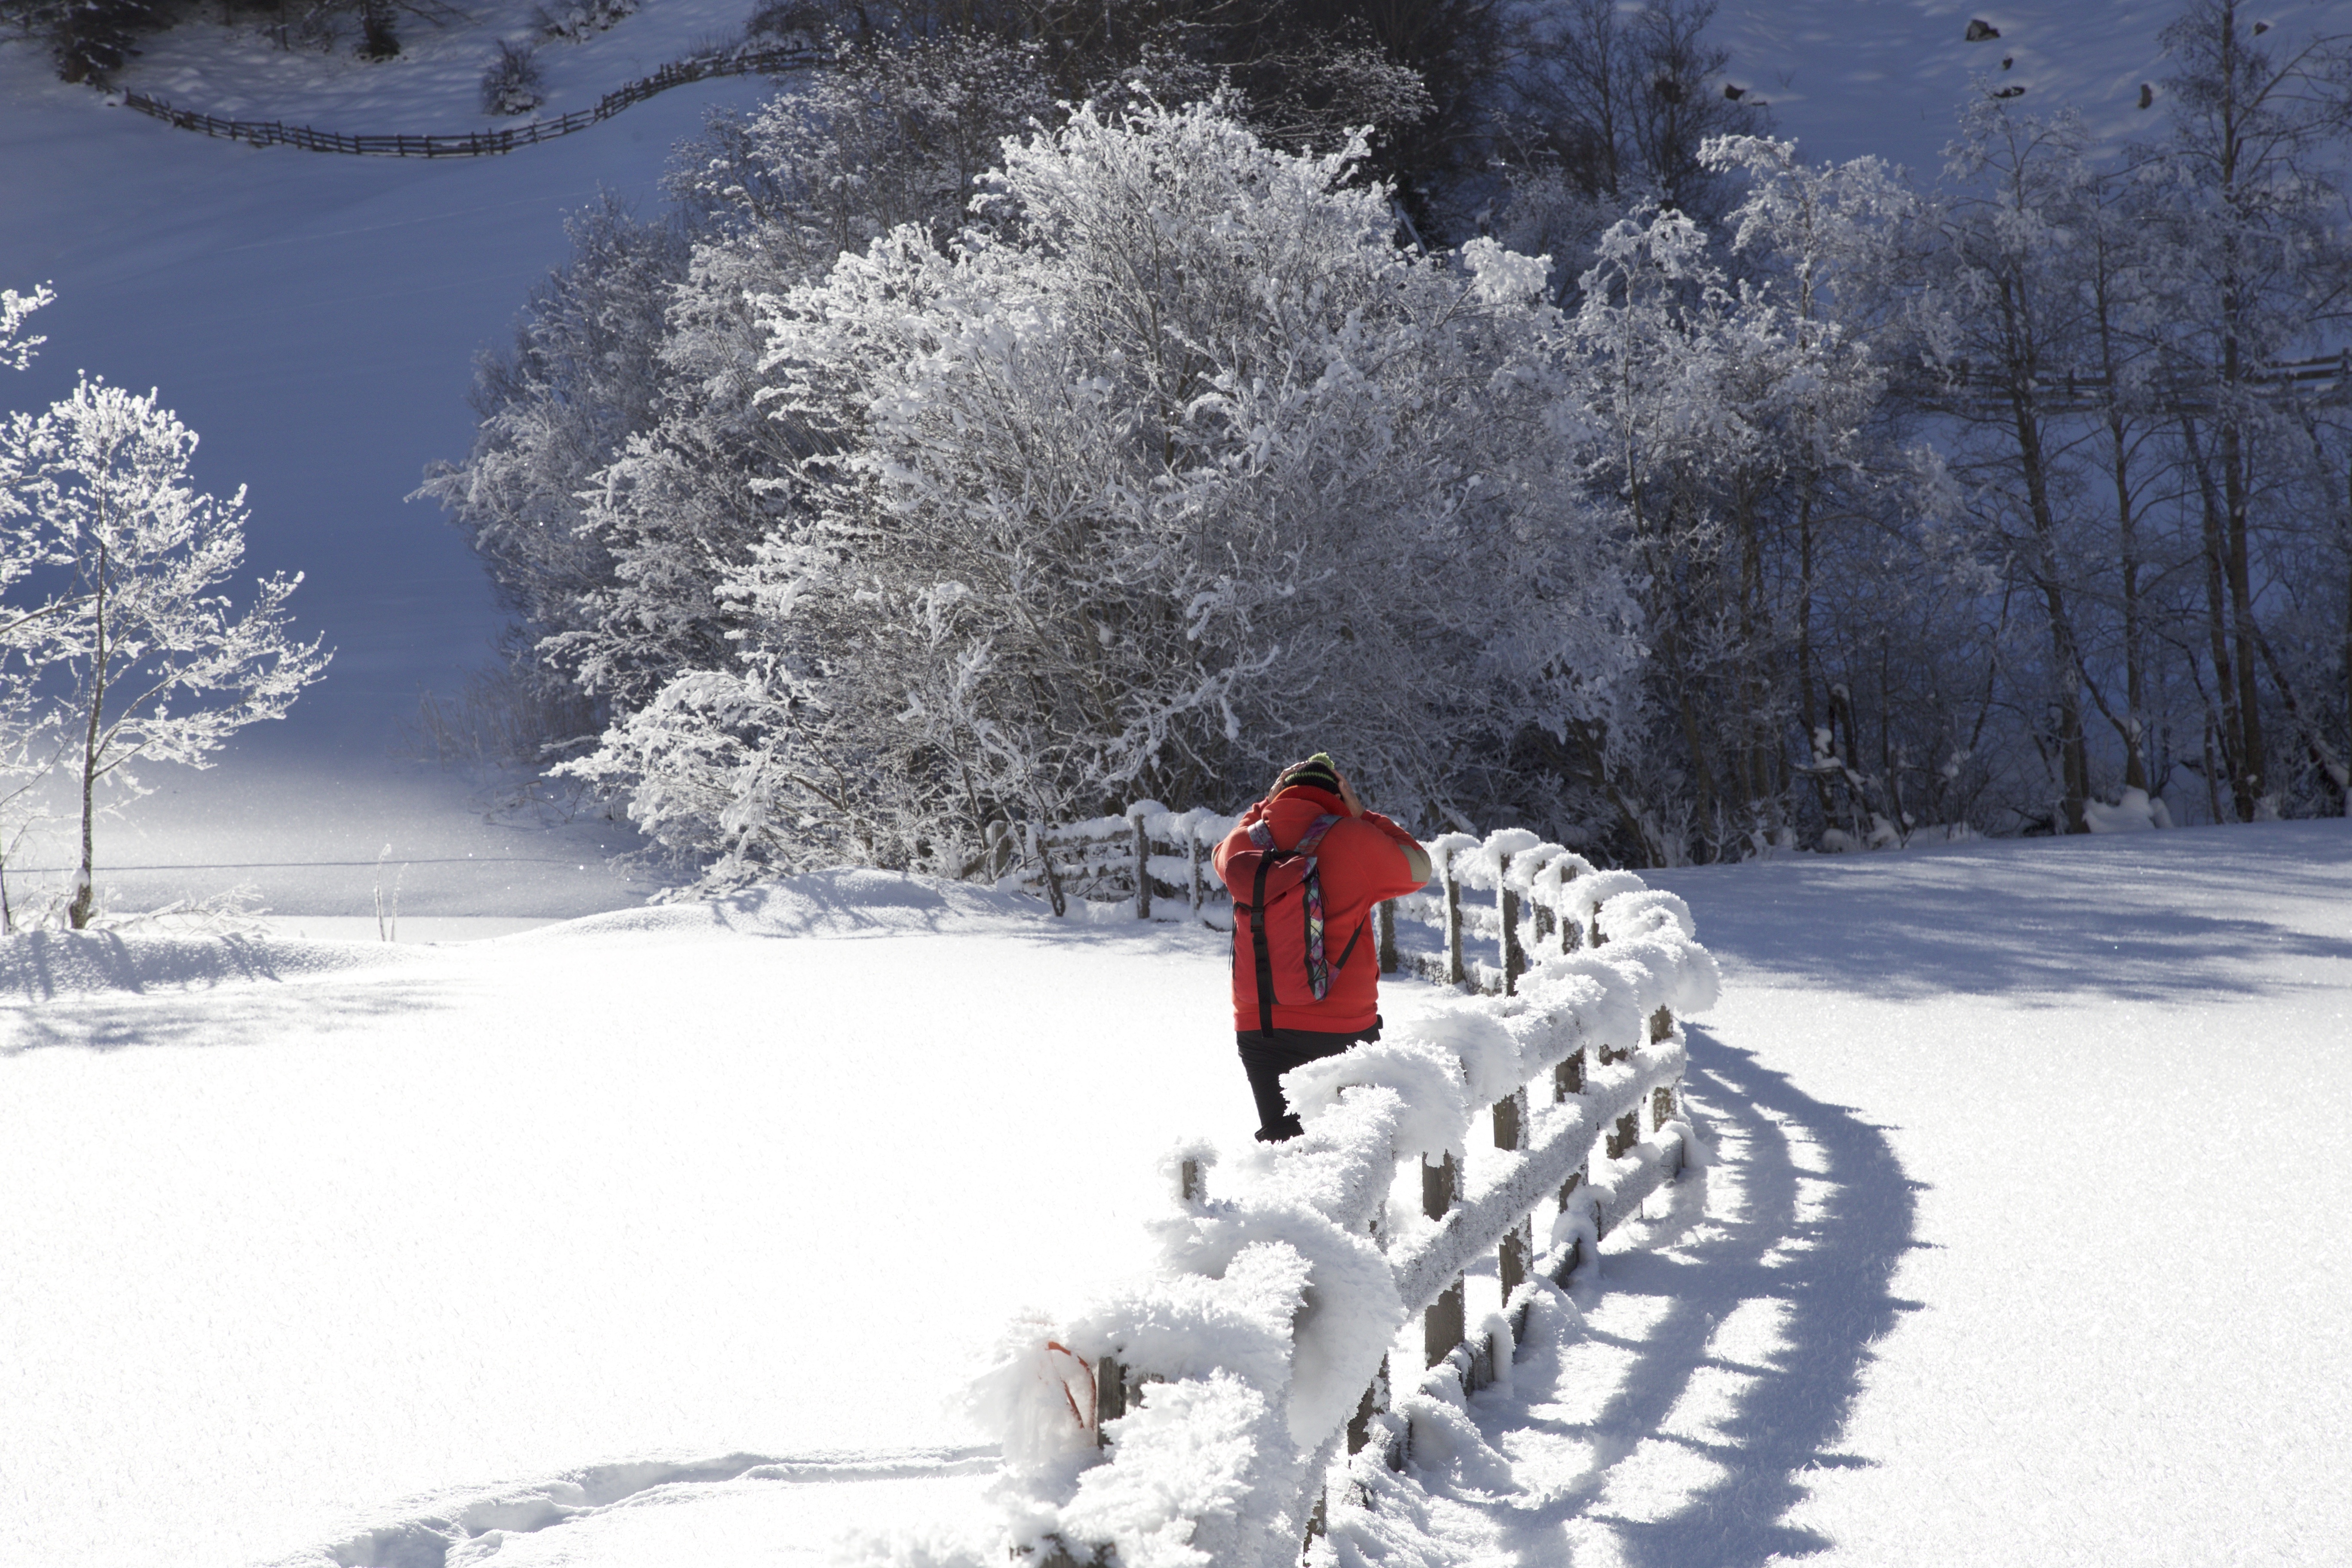
snow, winter, weather, footwear, season, freezing, vehicle, winter sport, piste, snowshoe